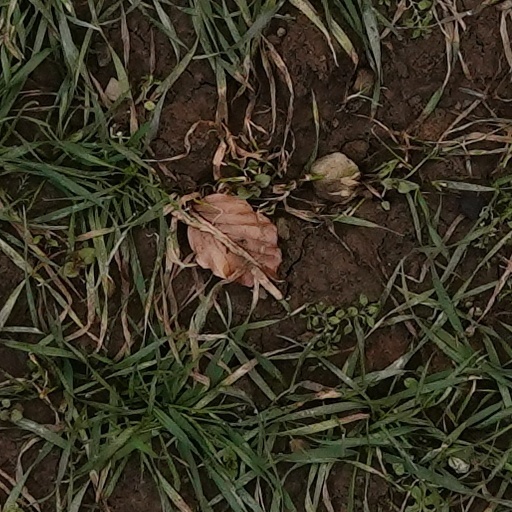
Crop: wheat